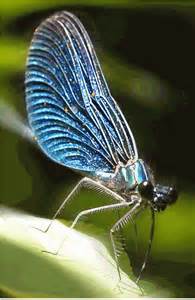
Label: butterfly